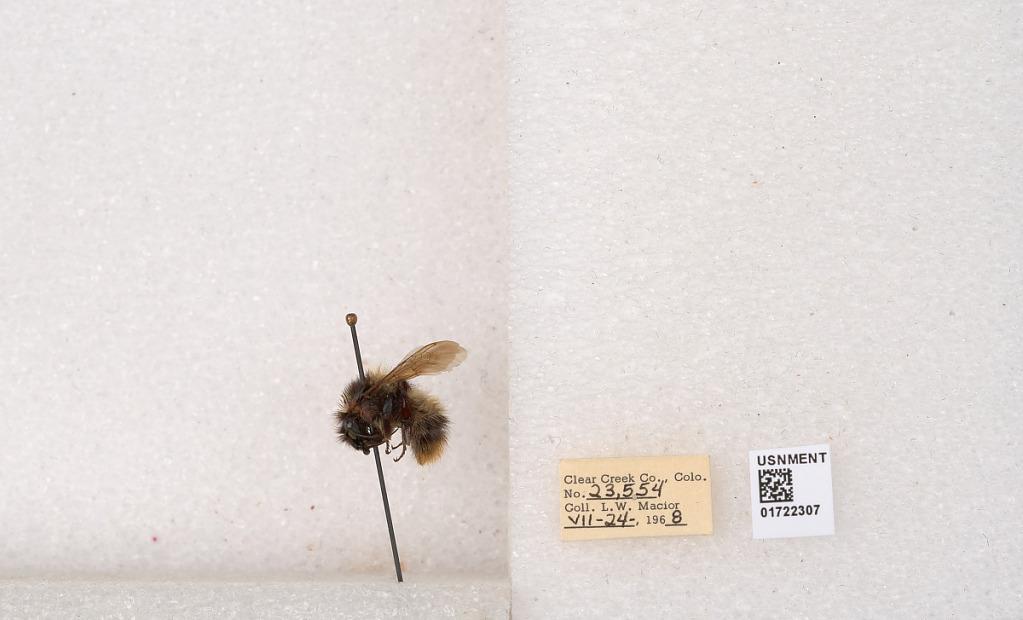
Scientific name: Bombus kirbyellus
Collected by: L. Macior
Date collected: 1968-7-24
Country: United States
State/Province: Colorado
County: Clear Creek
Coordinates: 39.6891, -105.644